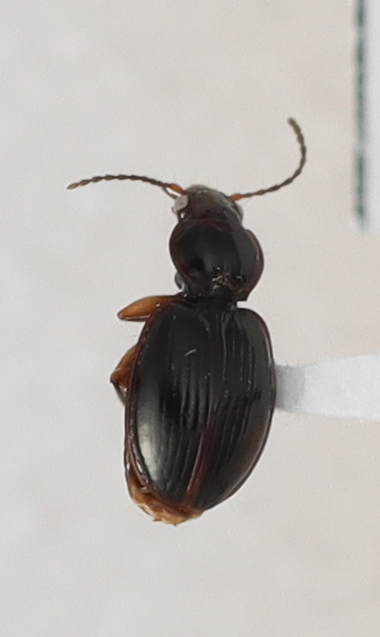
Scientific name: Mecyclothorax konanus
Plot: 14
Trap: W
Collected: 20210518